Elaine of Astolat

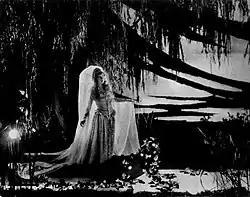
Lillian Gish posed as "The Lily Maid of Shadows" (a line from Tennsyson's "Lancelot and Elaine") in a publicity photo for the silent film "Way Down East" (1920)

Elaine has captured the minds of many painters, becoming one of the most recognizable tertiary characters from the Arthurian legends. Those who have depicted her story in their art include Dante Gabriel Rossetti, Emilie Autumn, Edward Reginald Frampton, Eleanor Fortescue-Brickdale, Elizabeth Siddal, Howard Pyle, John Atkinson Grimshaw, John William Waterhouse ("The Lady of Shalott"; "The Lady of Shalott Looking at Lancelot"; "I Am Half-Sick of Shadows, Said the Lady of Shalott"), Louis Rhead, Robert Gibb, Sidney Paget, Walter Crane, William Holman Hunt ("The Lady of Shalott"), Sophie Gengembre Anderson, and William Maw Egley, among others.